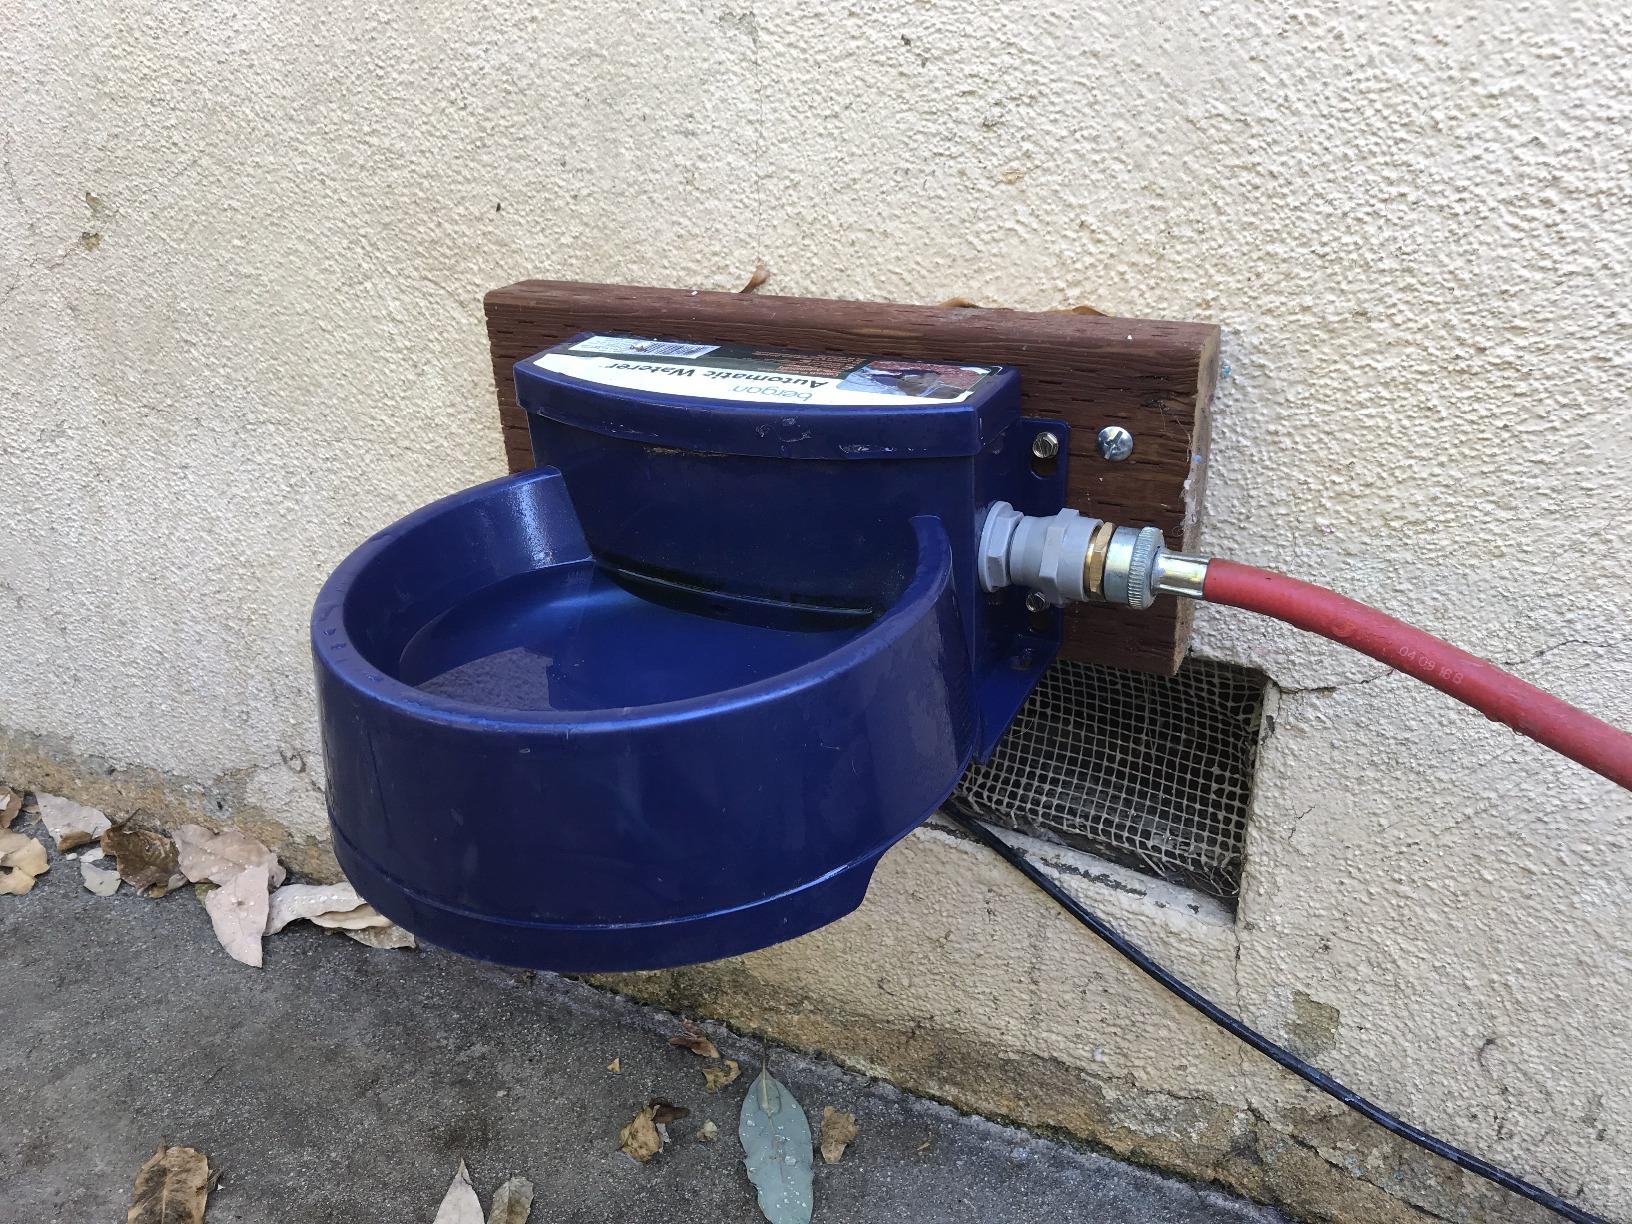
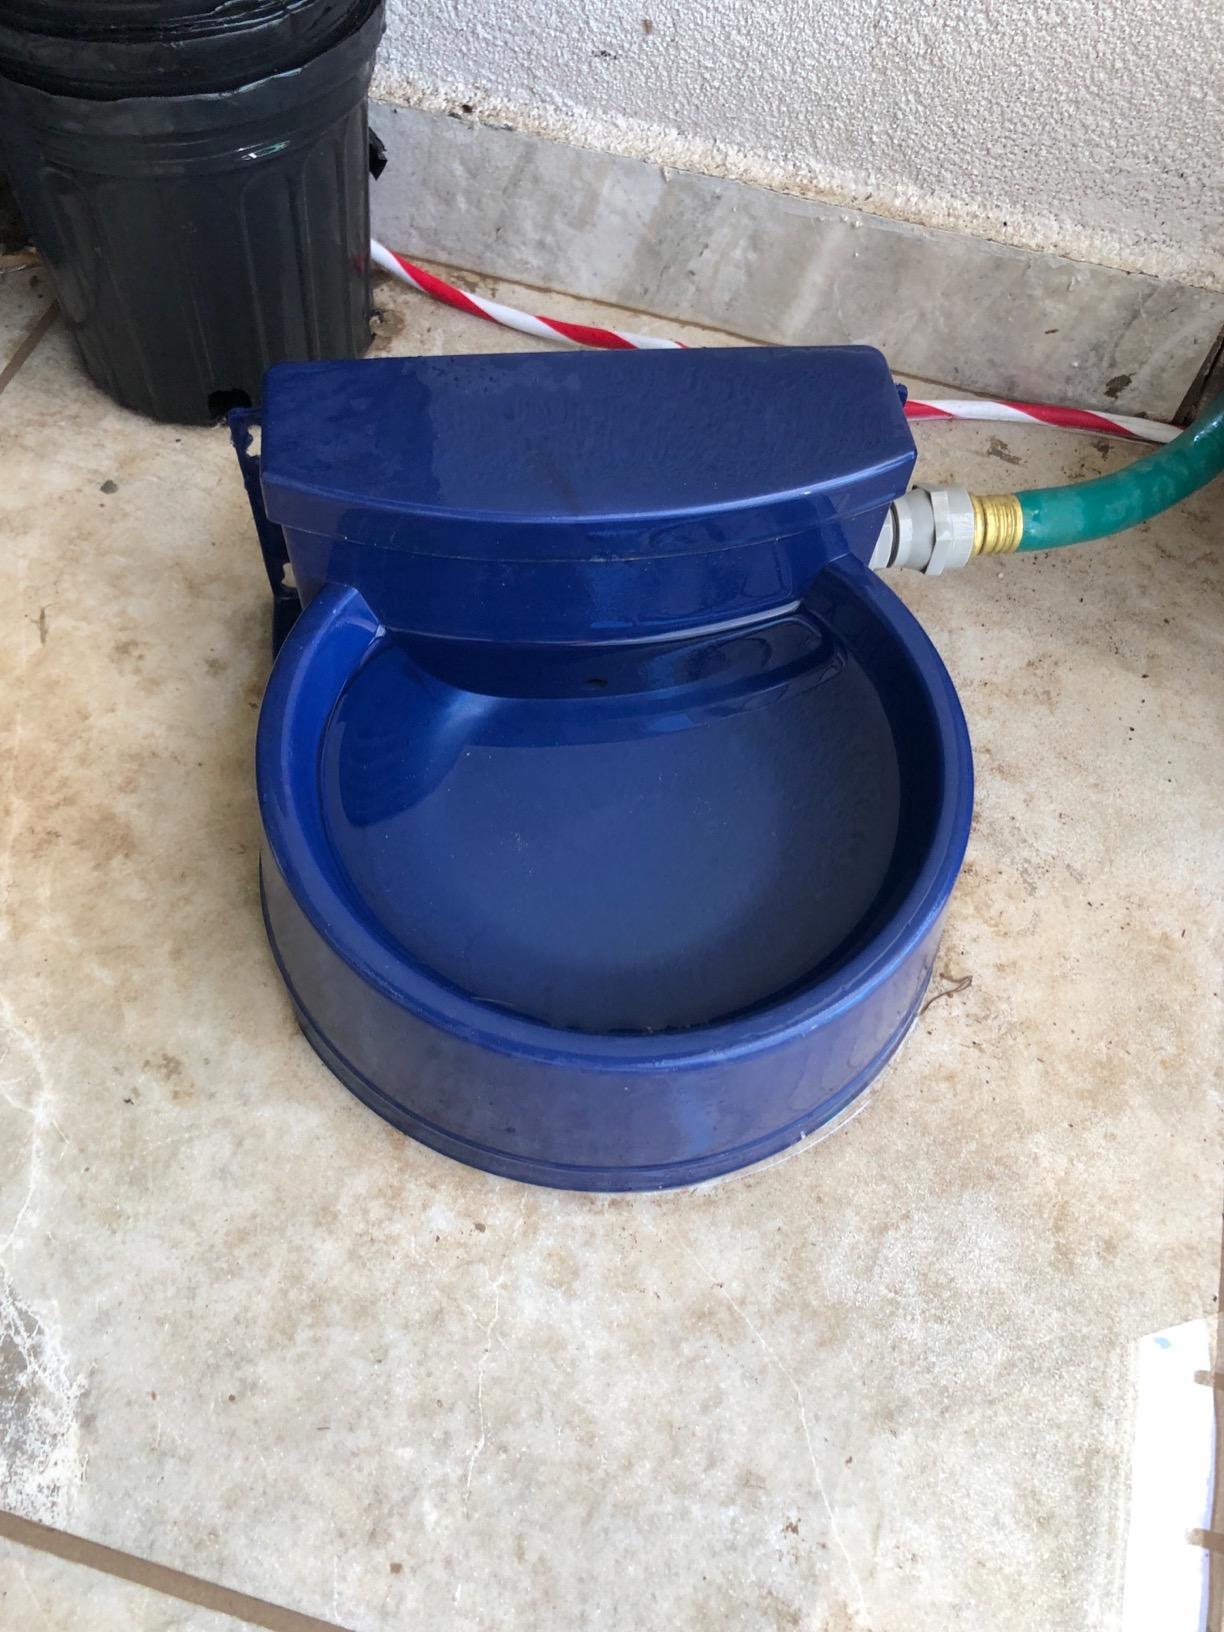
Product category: items_bowl
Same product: yes